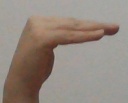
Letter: haa